Chen Danian

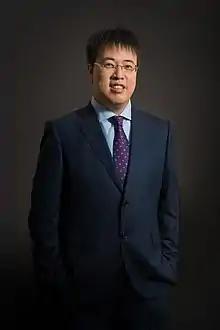
Chen pictured in 2016

Chen Danian (born 1978), also known as Danny Chen, is a notable Internet entrepreneur. He is the founder and CEO of LinkSure. The company launched the world’s largest and first-of-its-kind WiFi sharing app, WiFi Master Key.